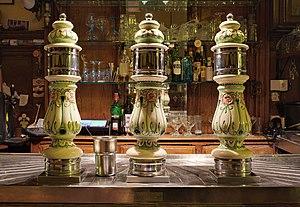
Tireuses à bière Aux Amis Réunis à Tournai, BE
Brevet Français : Procédé et appareils pour la livraison et la conservation des boissons sous gaz carbonique à pression stable, constante à volonté - Célestin RAHON - Sedan